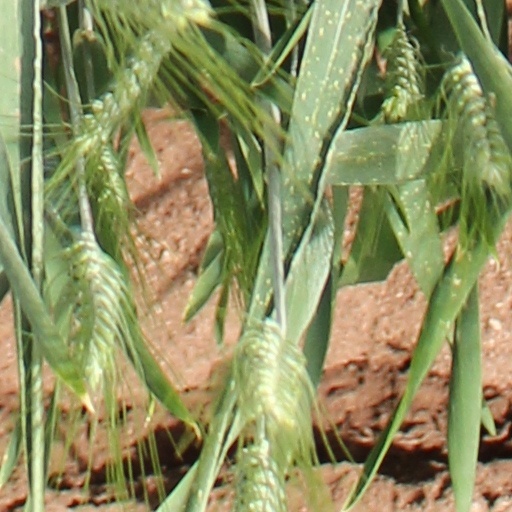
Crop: wheat